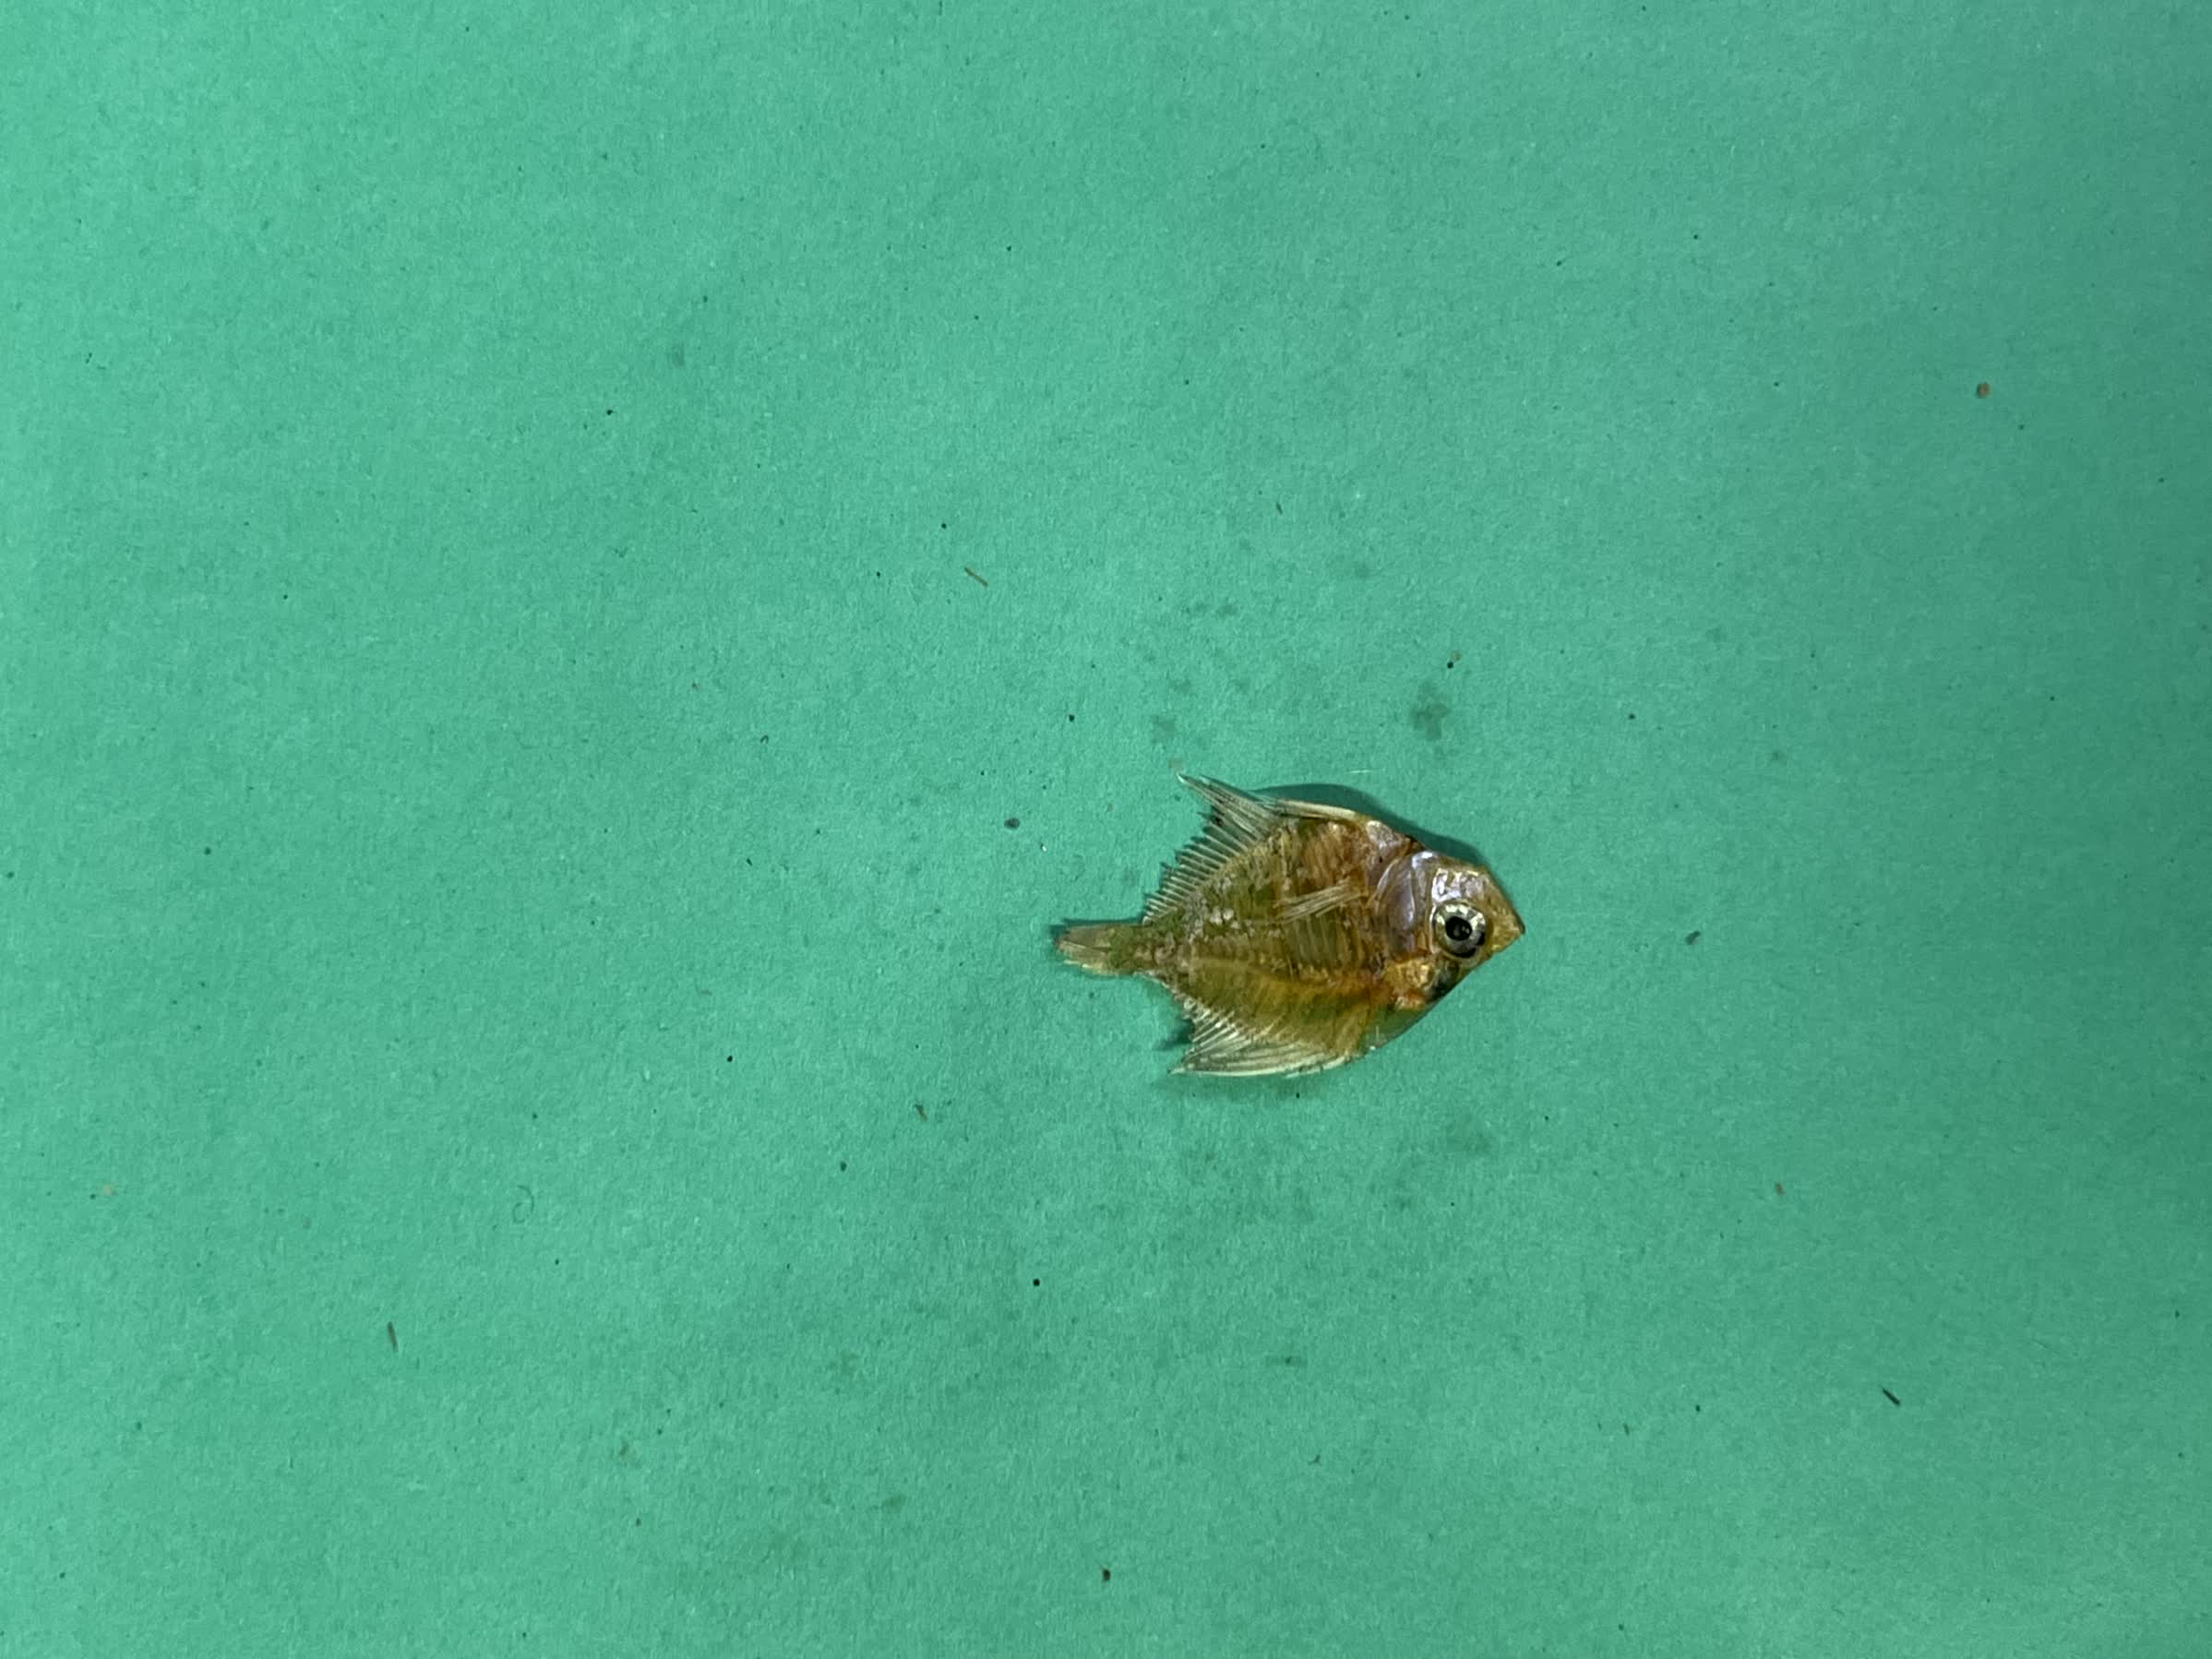
Species: Chanda